Posh and Becks

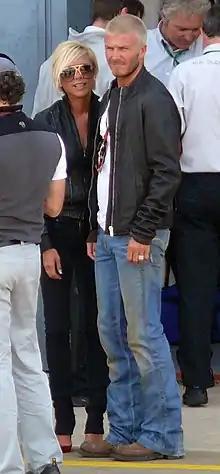
Victoria (Posh Spice) and David Beckham in 2007

Posh and Becks is a widely used nickname for the British celebrity supercouple Victoria Beckham (born 1974, née "Adams", "Posh Spice" of the Spice Girls) and David Beckham (born 1975, a footballer and former England captain). "Posh & Becks" is also the title of a book about the couple by Andrew Morton.